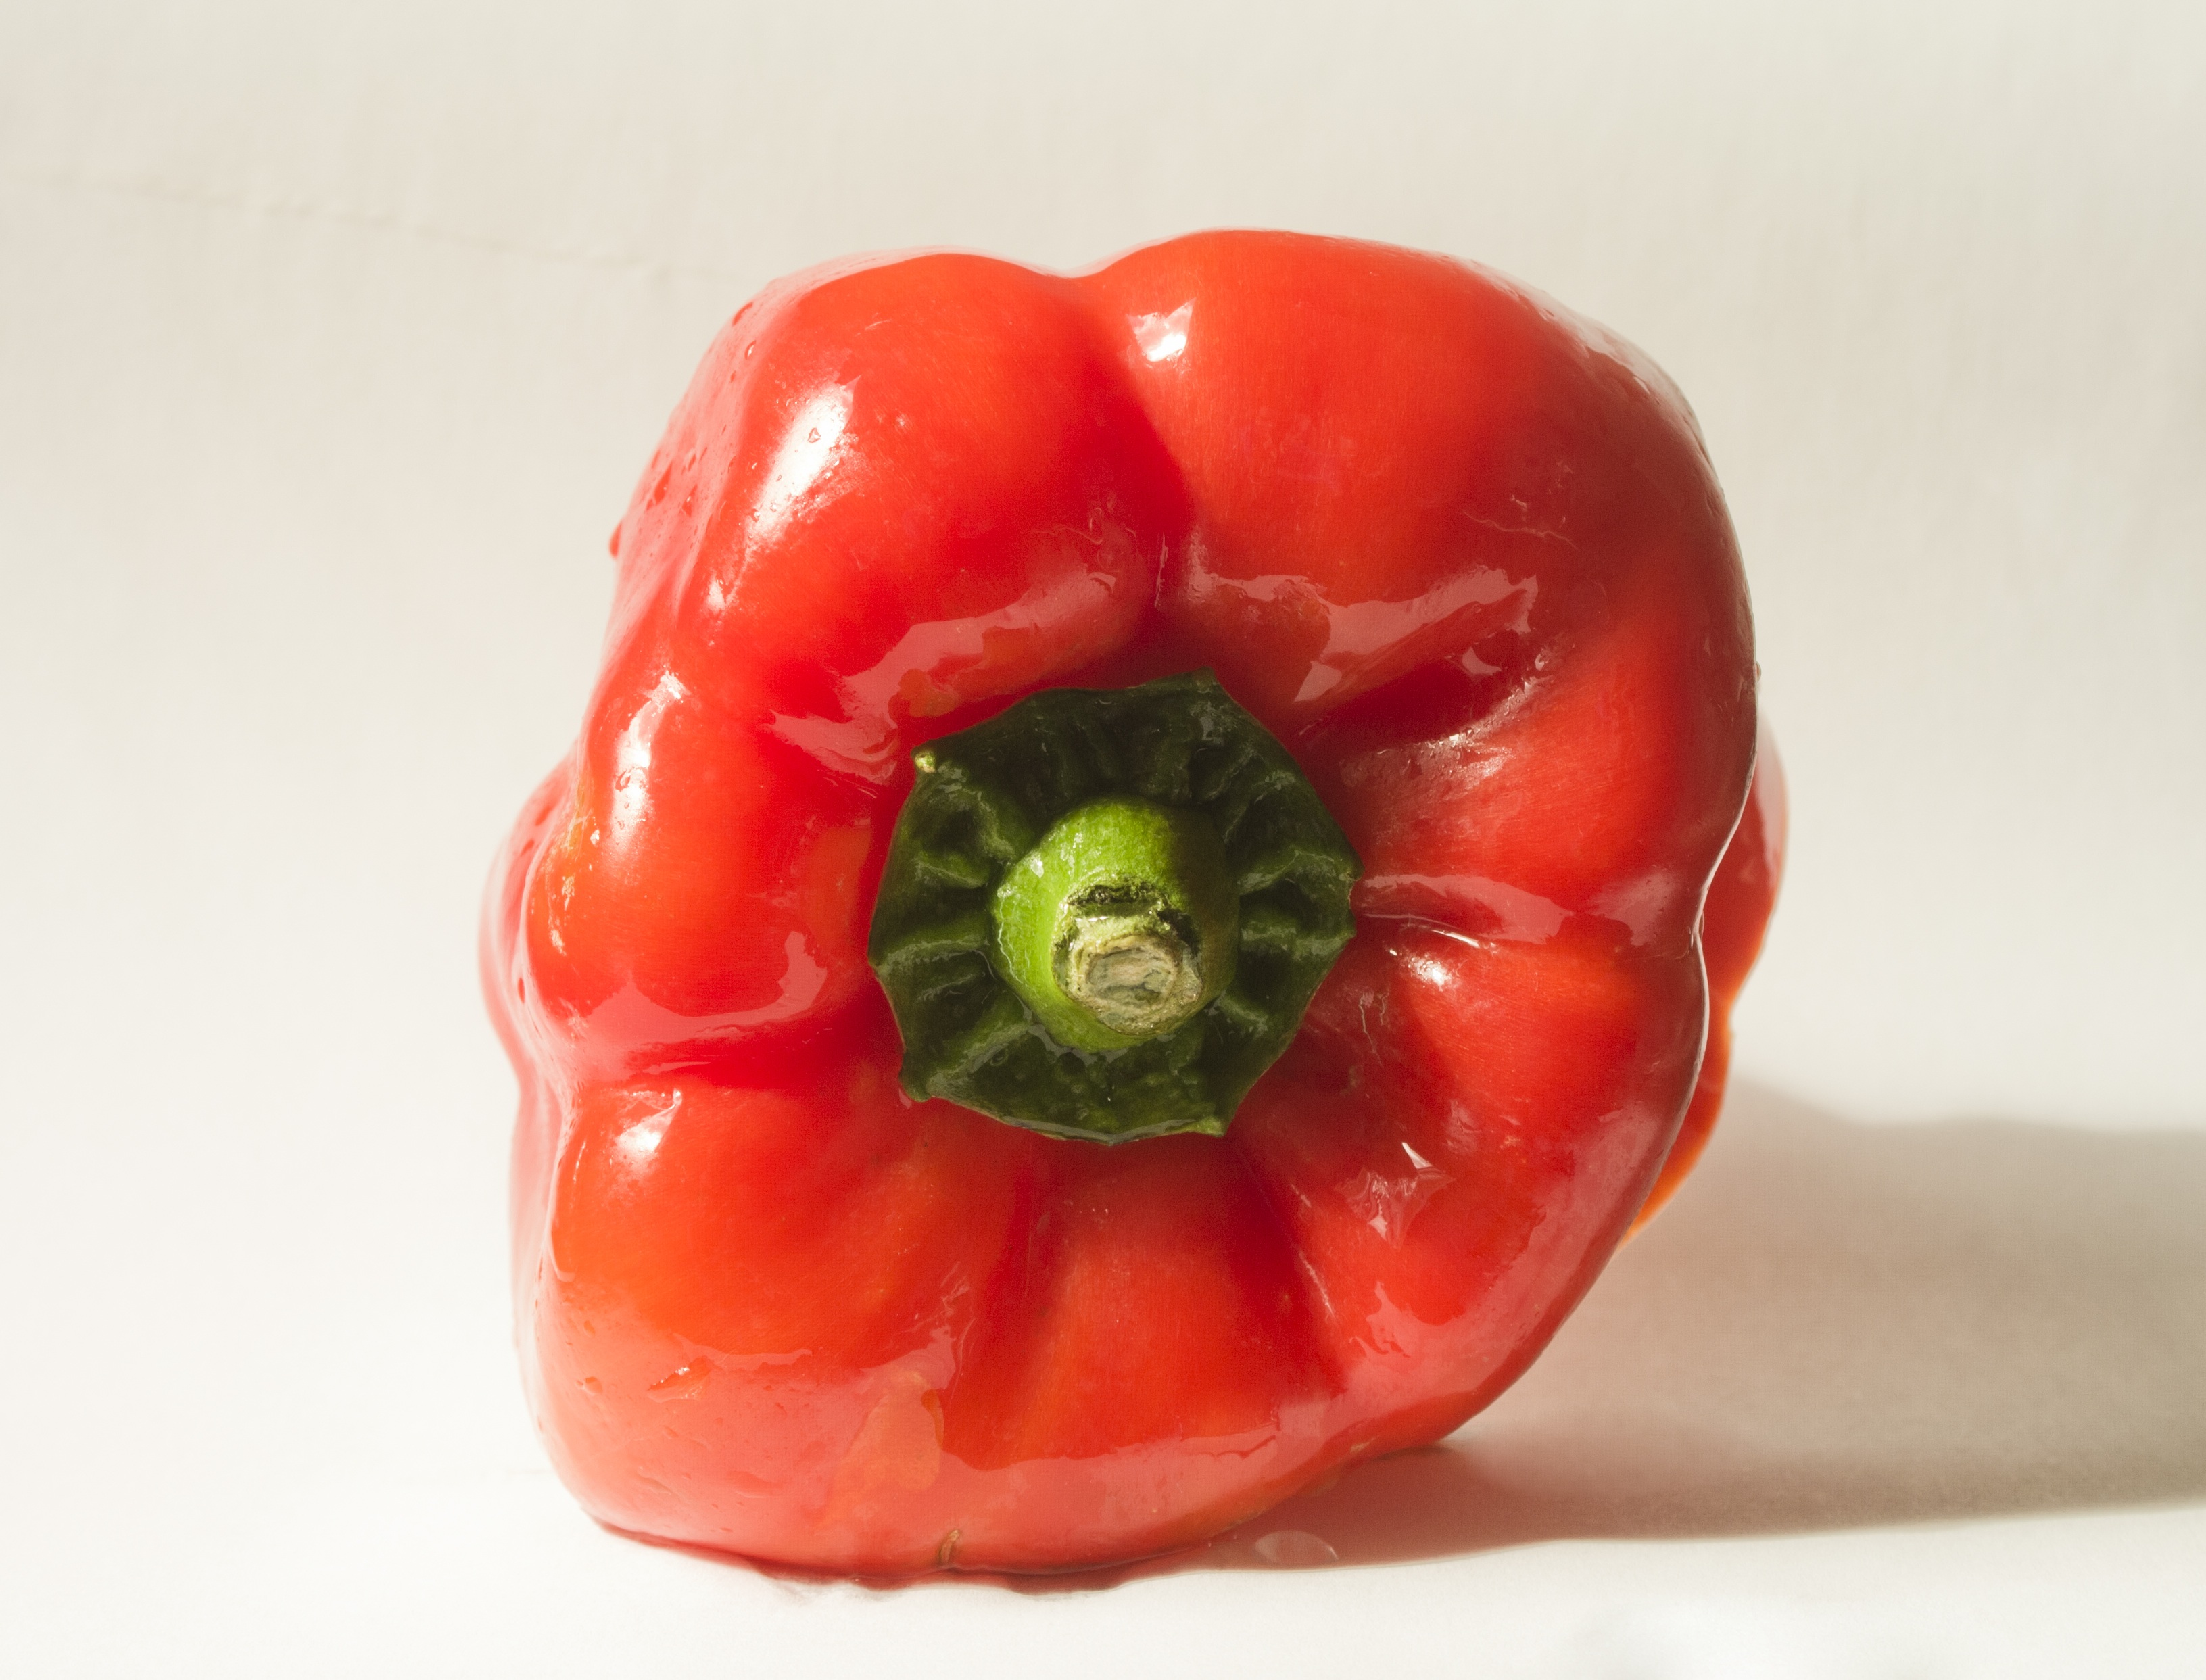
nature, plant, fruit, orchard, food, pepper, red, produce, vegetable, market, healthy, greenhouse, tomato, power, vegetables, peppers, spicy, bell pepper, network, red pepper, paprika, flowering plant, chili pepper, land plant, peperoncini, bell peppers and chili peppers, pimiento, red bell pepper, habanero chili